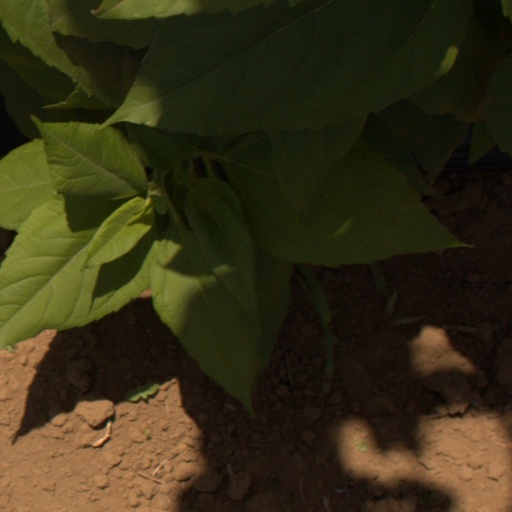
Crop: Jerusalem artichoke